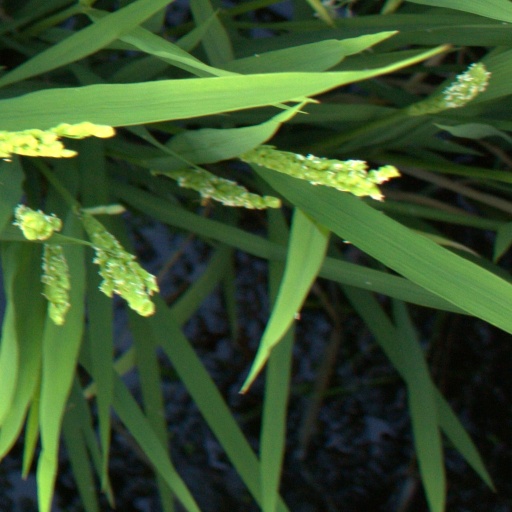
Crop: rice